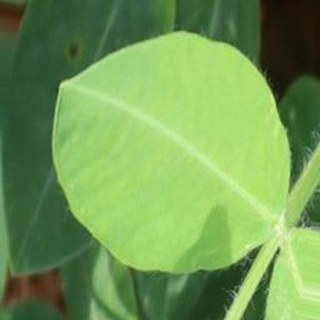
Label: healthy_groundnut